James Campbell Besley

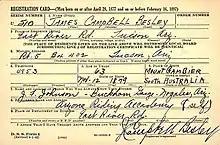
James Campbell Besley's WWII US draft card

James Campbell Besley was born in Mt. Gambier, South Australia, the fourth of Mary Ann (née Harvey) and Bryan Charles Besley's eight children.